Iraqis in the Netherlands

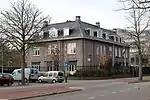
Iraqi Embassy in the Netherlands

There are over 50,000 Iraqis in the Netherlands, including immigrants from Iraq and locally born people of Iraqi heritage, constiting 0.3% of the total population in the Netherlands. Some sources claim an estimation of 60,000 people of Iraqi descent living in the Netherlands. The Iraqi community in the Netherlands is the 4th largest and has the highest percentage of qualified and professional people and artistes who have integrated well and have become useful members of the Dutch society.